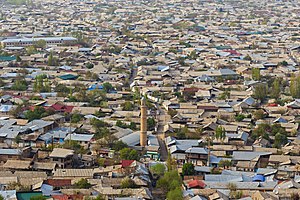
Ferganadalen
Osj
Ferganadalen er en tætbefolket gravsænkning i Centralasien beliggende mellem Tian Shan-bjergene i nord og Alaj-bjergene i syd. Dalen er delt mellem Usbekistan, Tadsjikistan og Kirgisistan. Ferganadalen er 300 km lang og op imod 150 km bred. Den bebos af over 10 millioner mennesker. Floderne Naryn og Kara-Darja løber i den østlige del af Ferganadalen. De flyder sammen i nærheden af Namangan og danner Syr-Darja som fortsætter mod vest gennem dalen. Vigtige byer i Ferganadalen er Namangan, Andisjan, Khujand, Fergana, Kokand, Margilan og Osj.